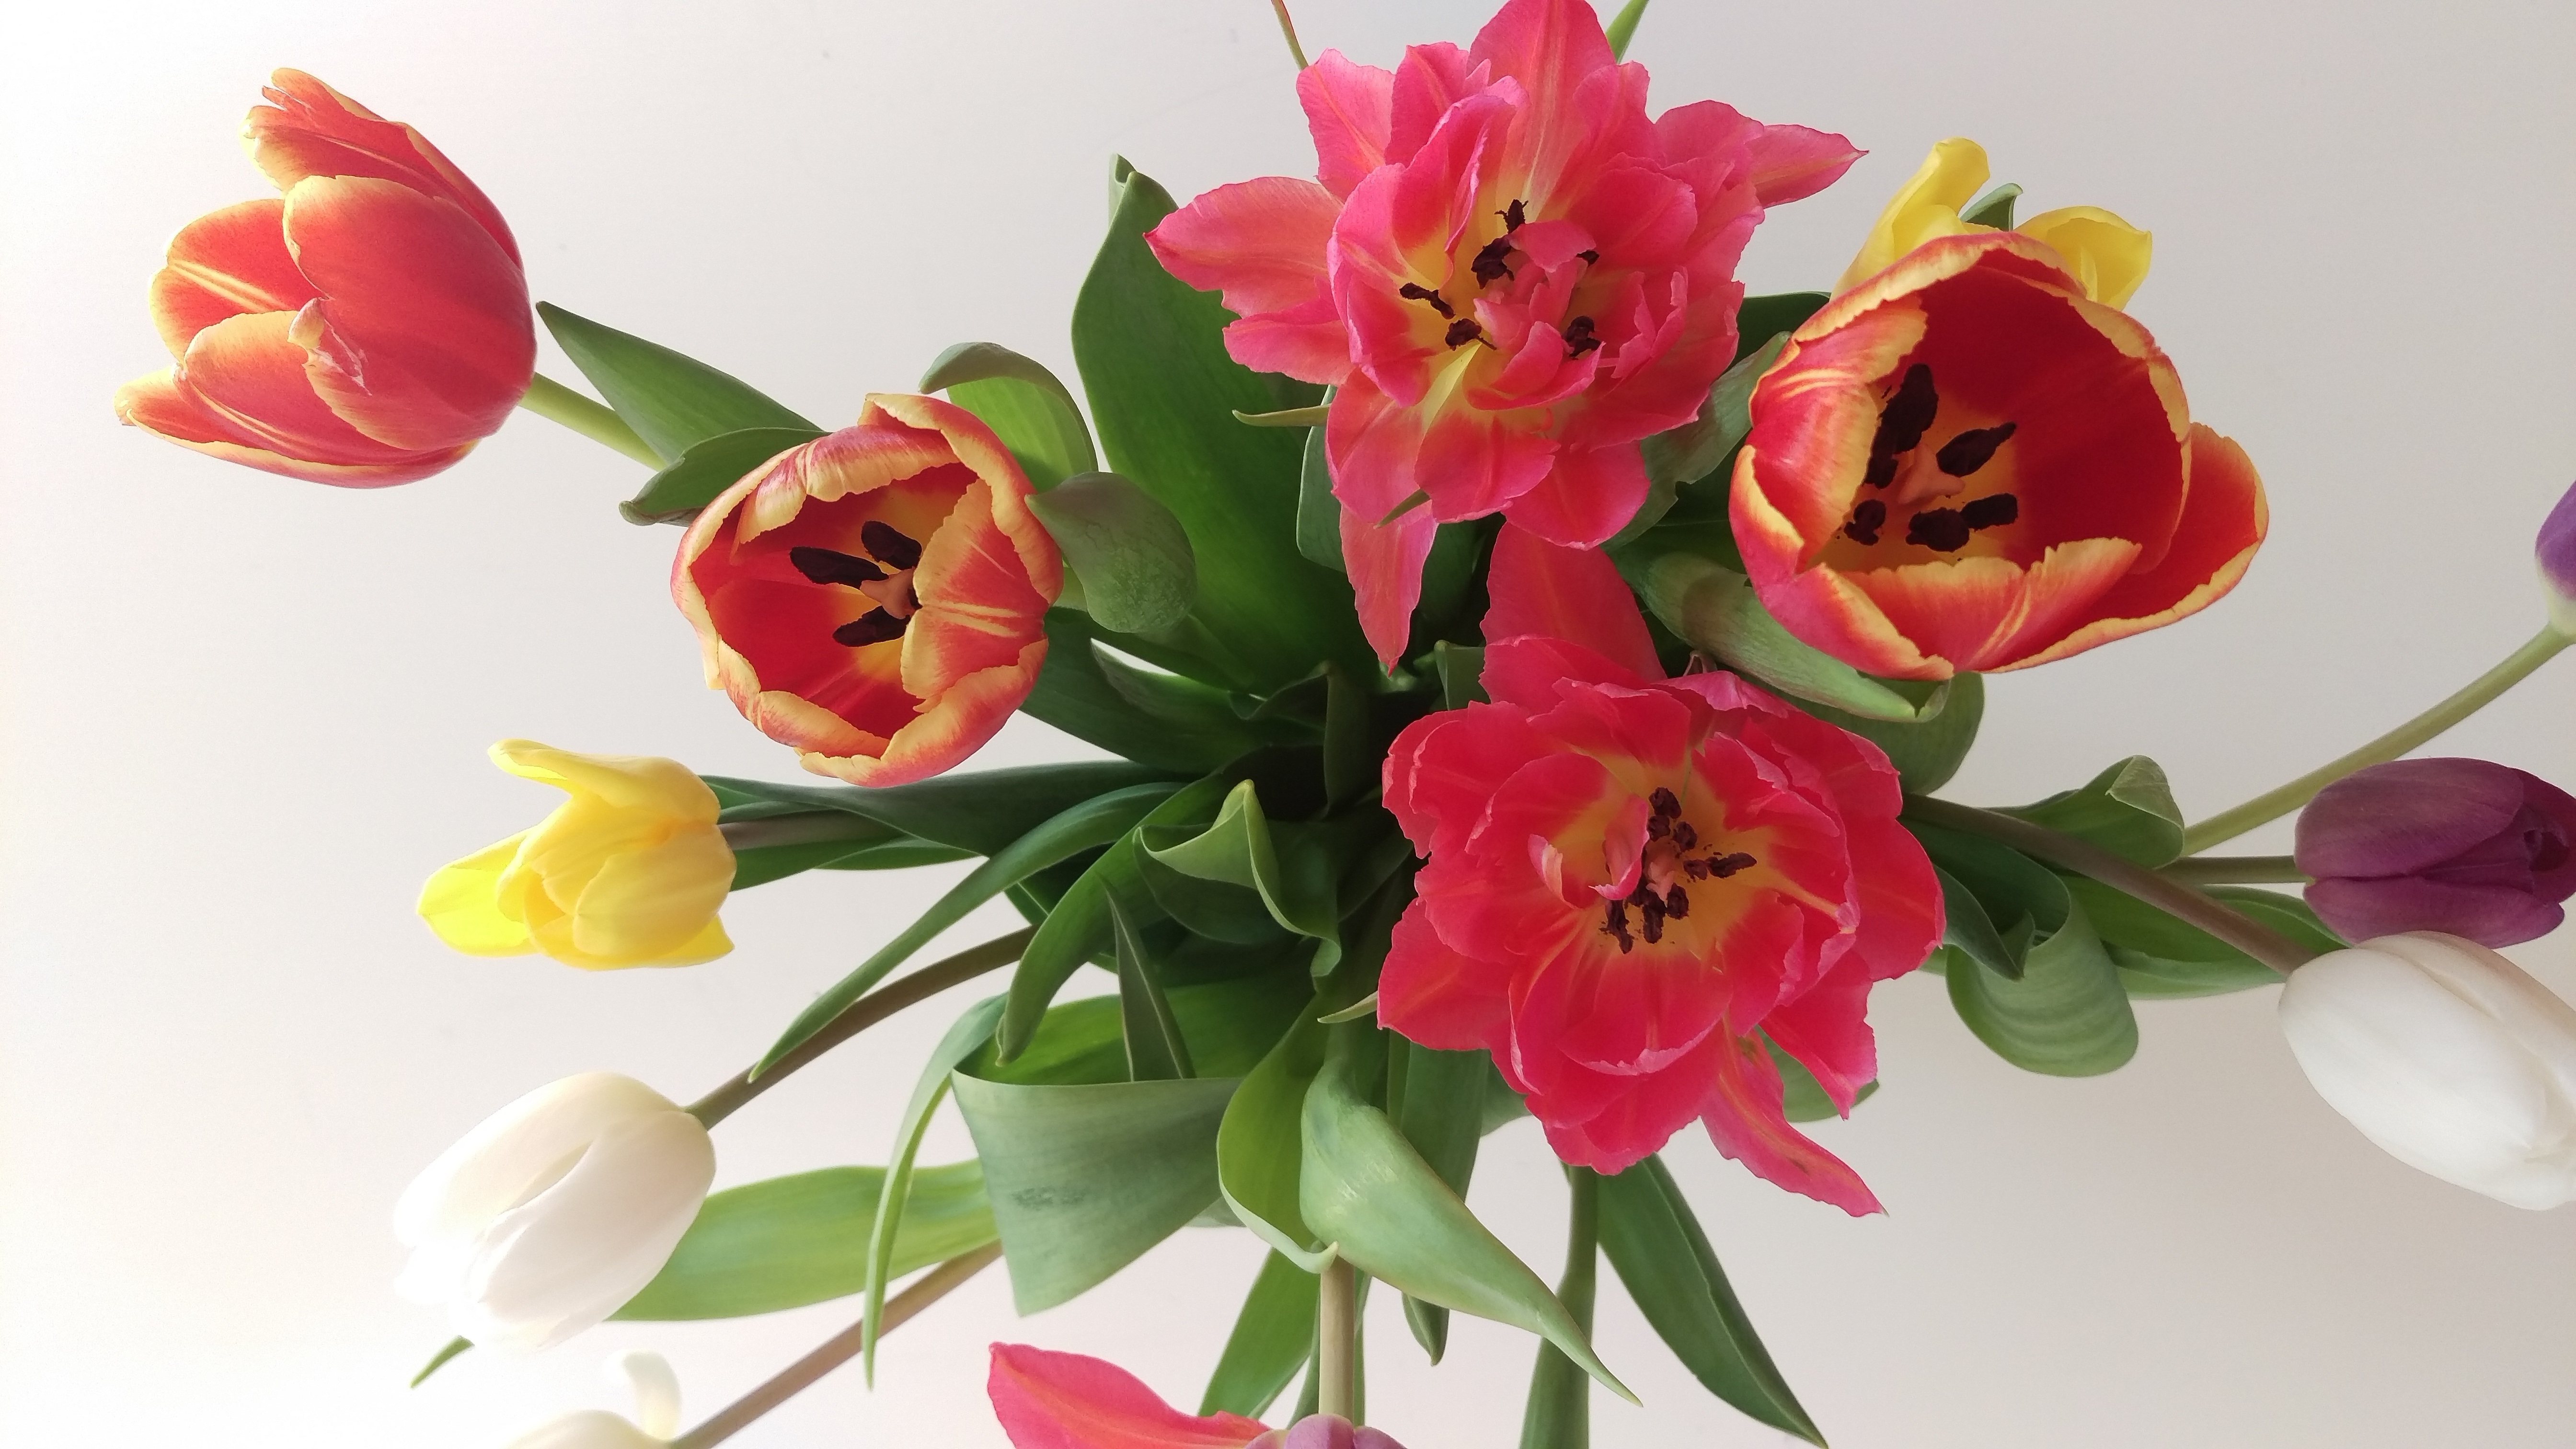
plant, flower, petal, tulip, bouquet, flora, flowers, tulips, lily, floristry, flowering plant, flower bouquet, cut flowers, floral design, artificial flower, peruvian lily, land plant, amaryllis belladonna, flower arranging, alstroemeriaceae